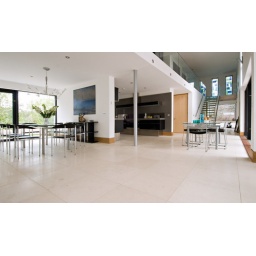
Rochelle Honed Limestone throughout the ground floor of a contemporary home in Bristol.